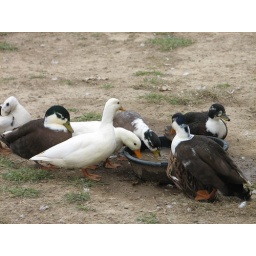
Farm in tuscumbia -Marcus on field trip and pizza for lunch